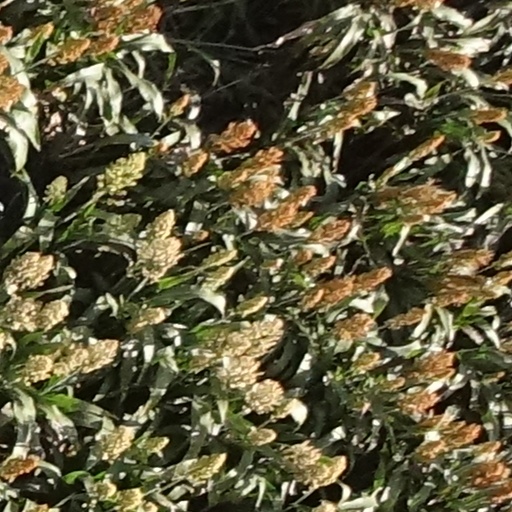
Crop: sorghum